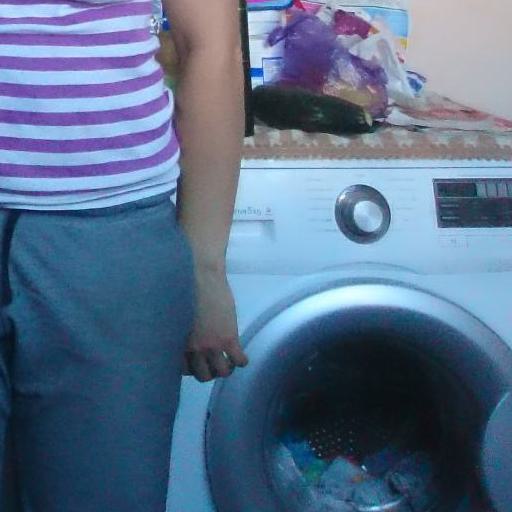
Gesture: no_gesture